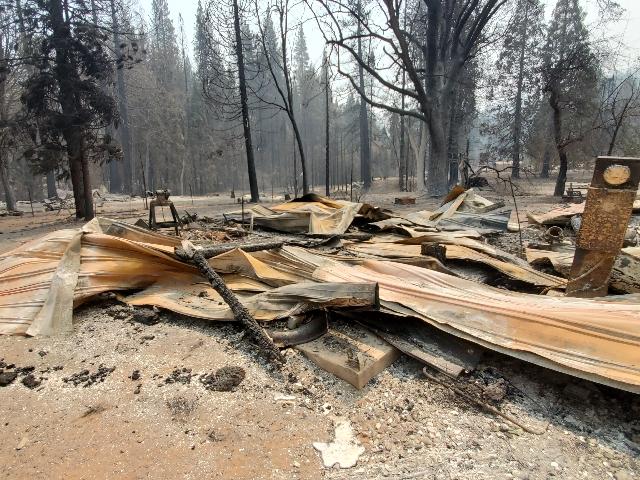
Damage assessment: destroyed